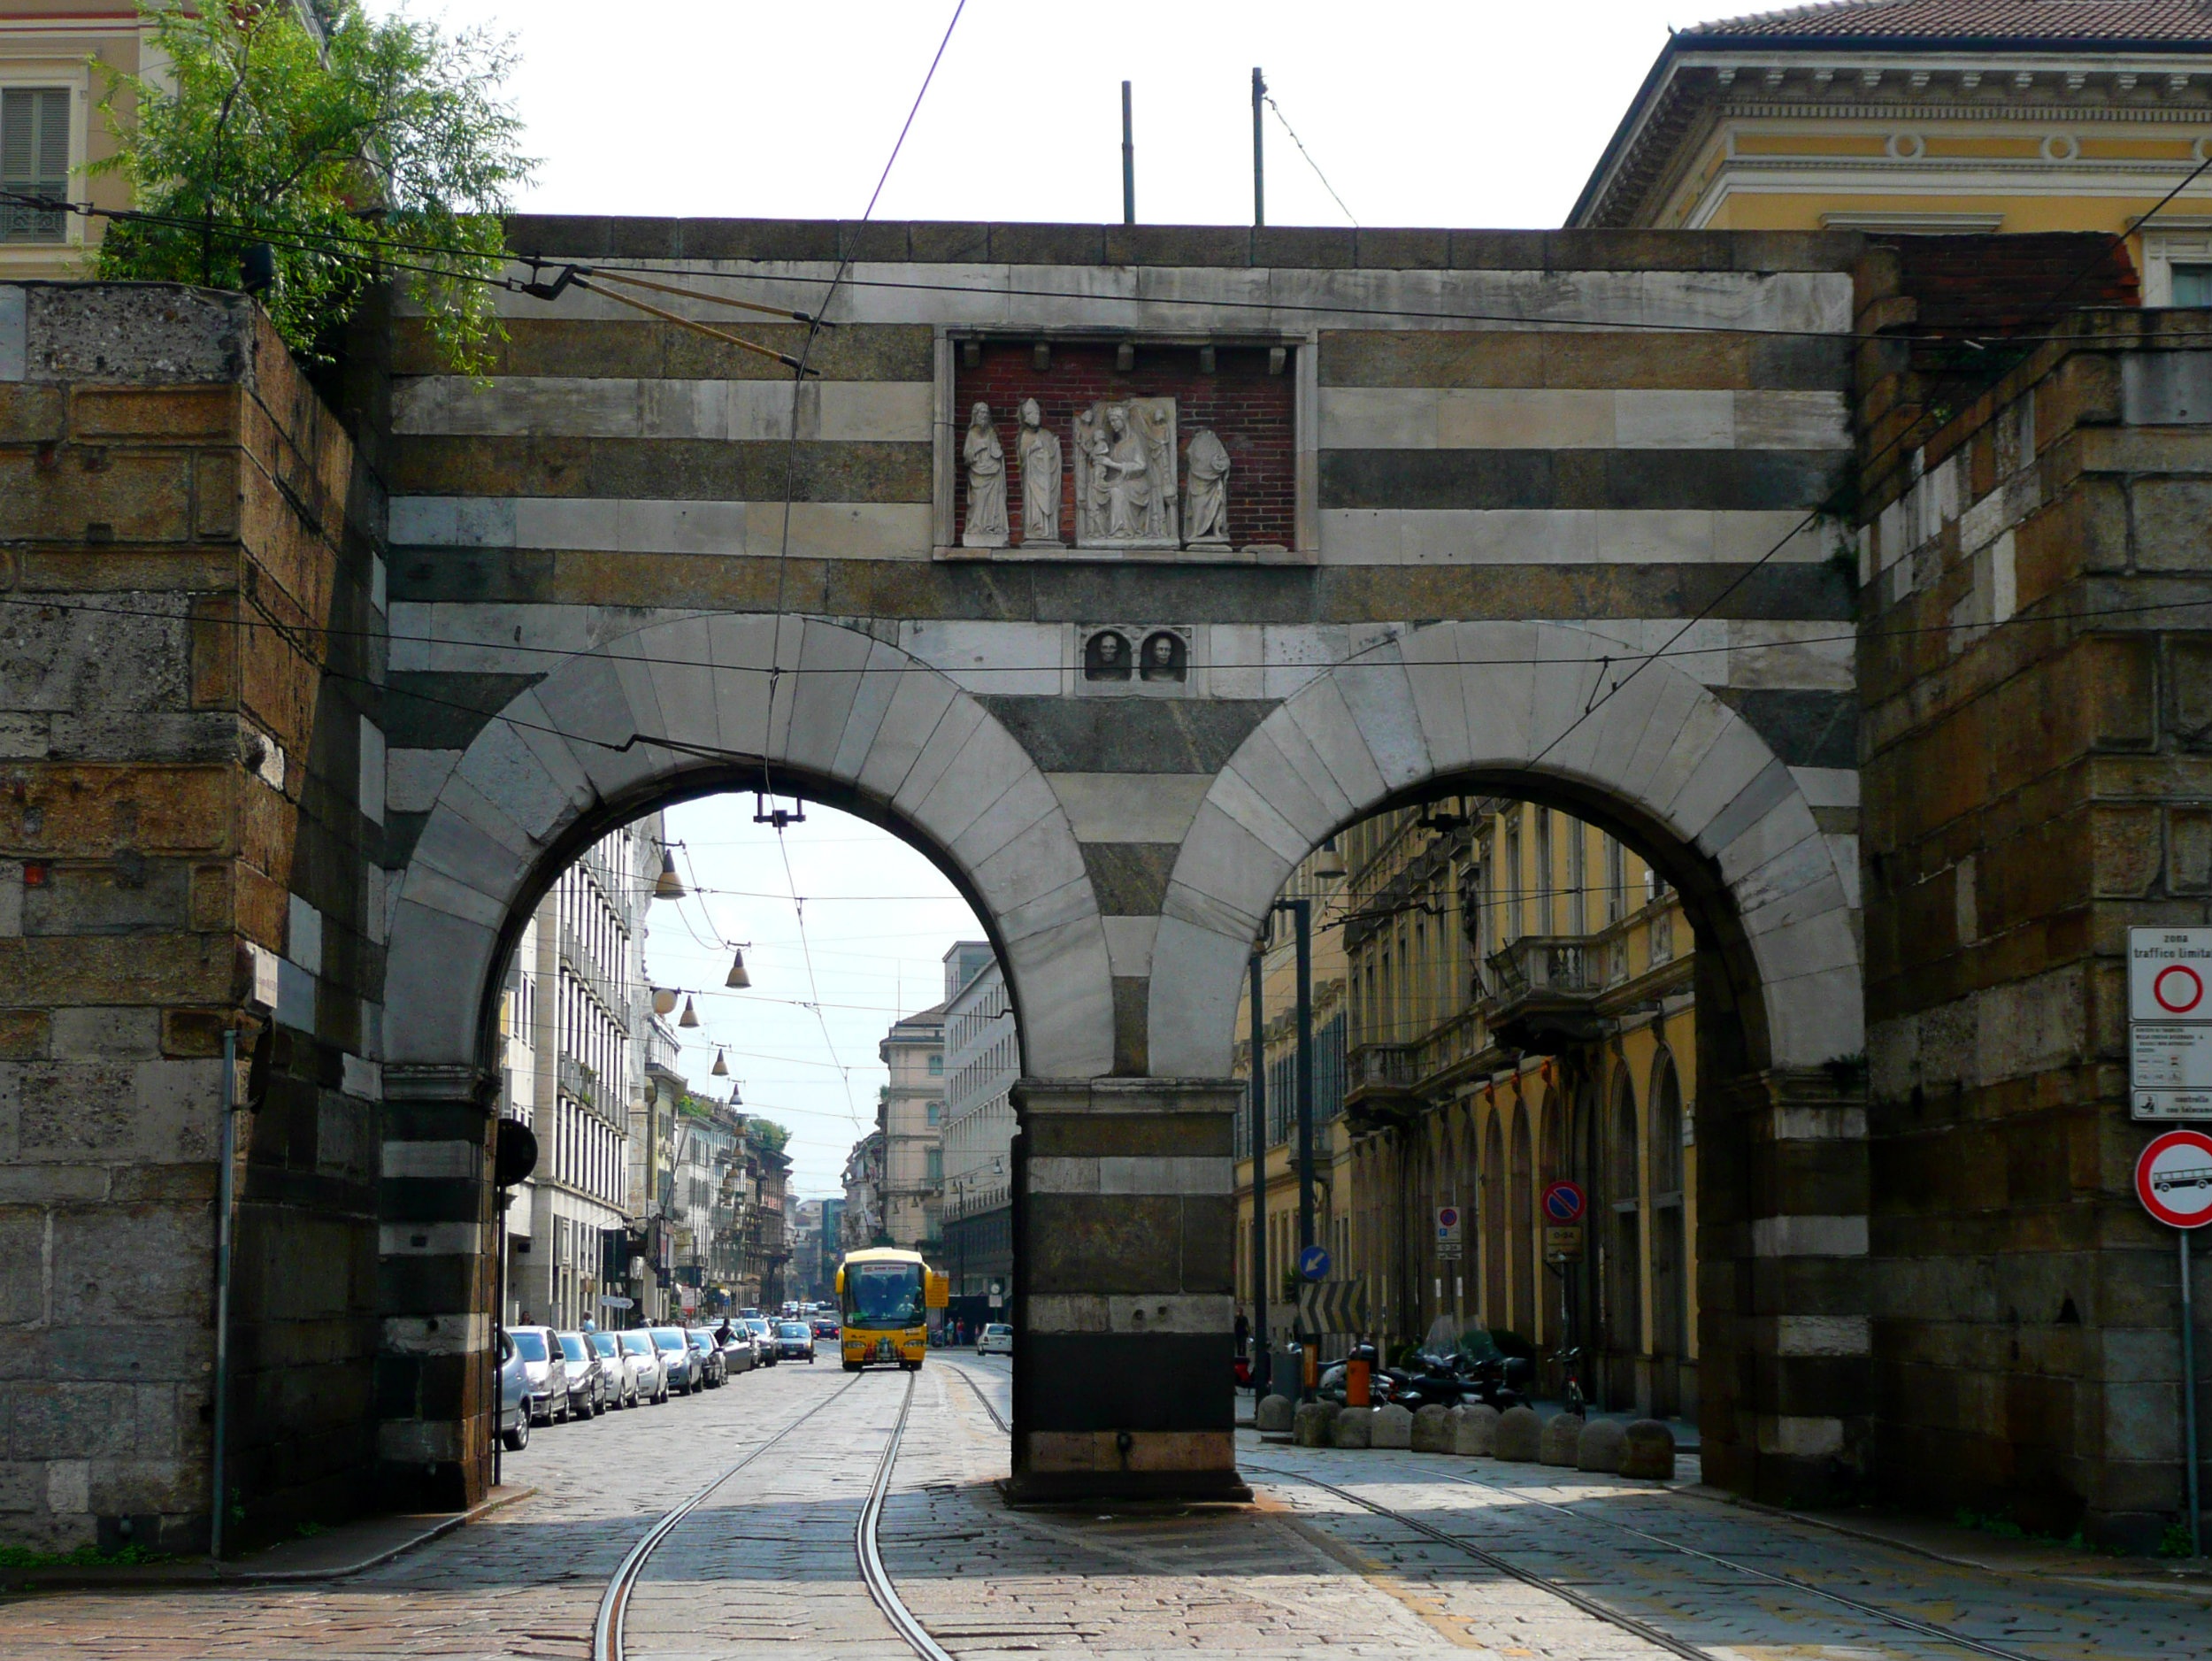
architecture, road, street, town, building, alley, city, downtown, travel, transport, arch, landmark, tourism, lane, public transport, place, infrastructure, scene, arcade, neighbourhood, urban area